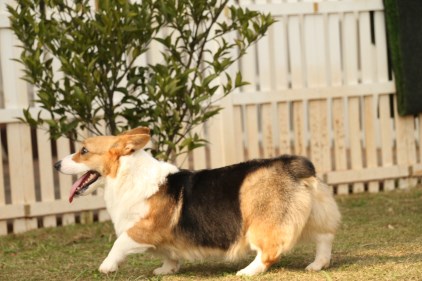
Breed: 2909-n000116-Cardigan